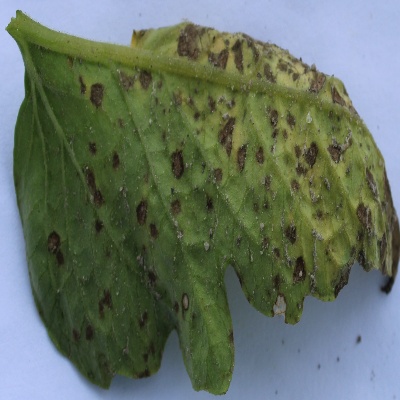
Crop: Tomato
Condition: leaf blight